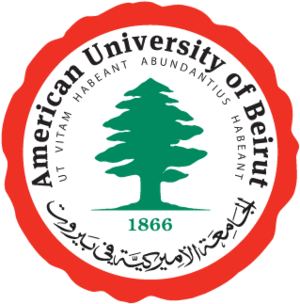
L'université américaine de Beyrouth est une université privée, indépendante, non sectaire, à Beyrouth, la capitale du Liban. Fondée en 1866 sous le nom de Syrian Protestant College par des missionnaires protestants américains, elle prend son nom actuel le 18 novembre 1920.